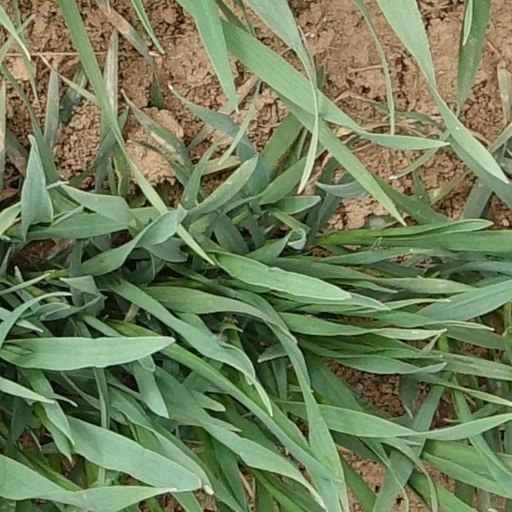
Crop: wheat